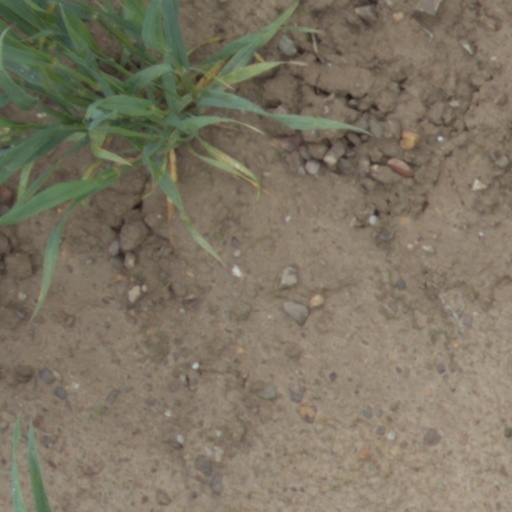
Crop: wheat